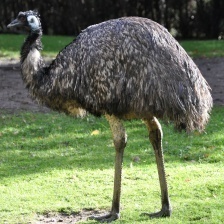
Species: EMU
Scientific name: DROMAIUS NOVAEHOLLANDIAE